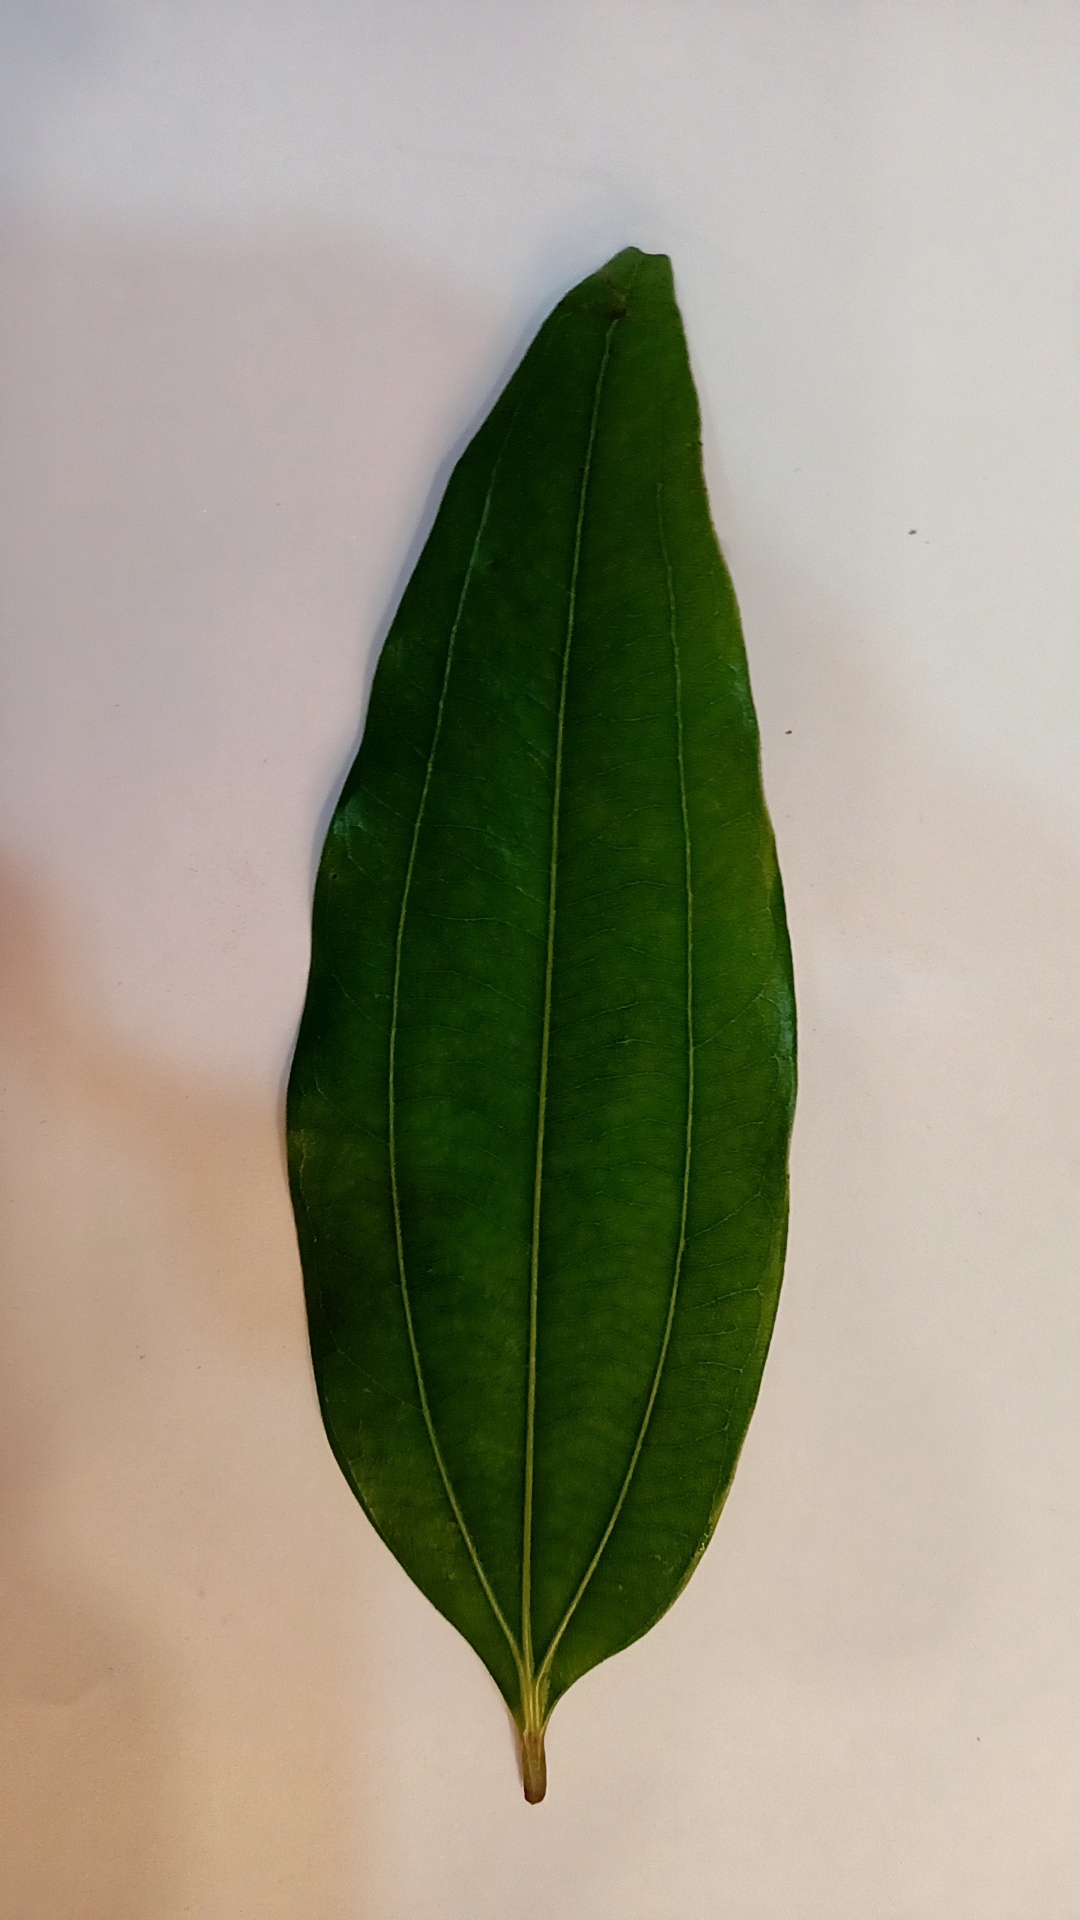
Label: Healthy